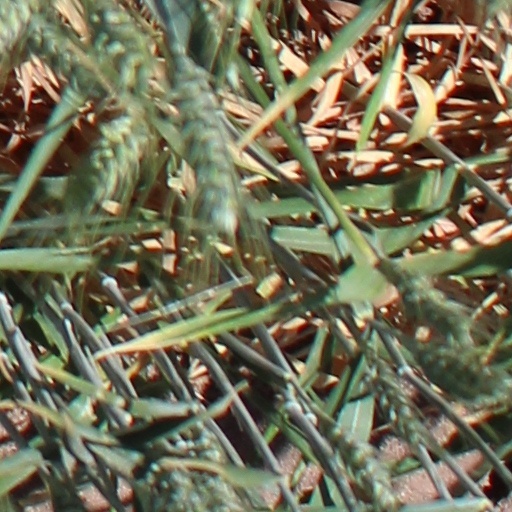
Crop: wheat